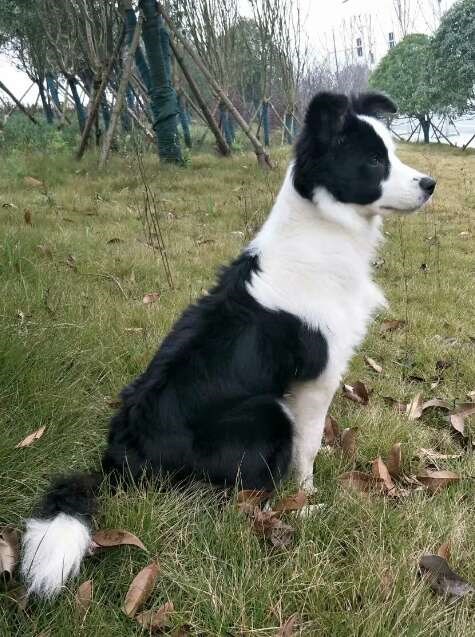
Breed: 2594-n000109-Border_collie